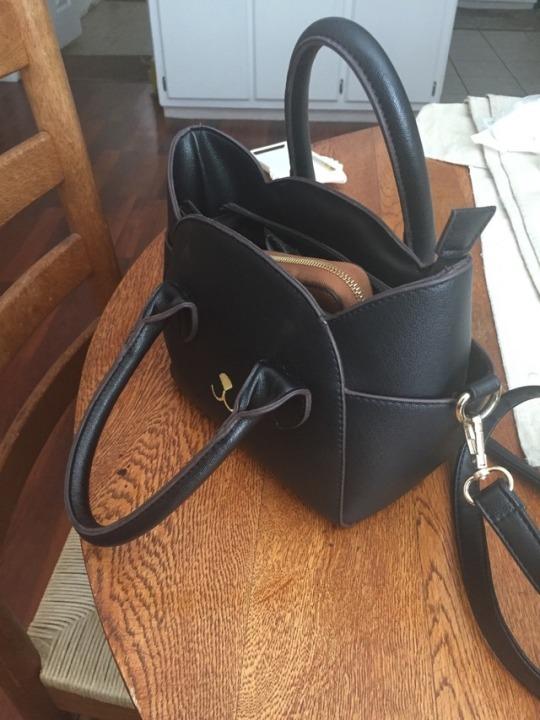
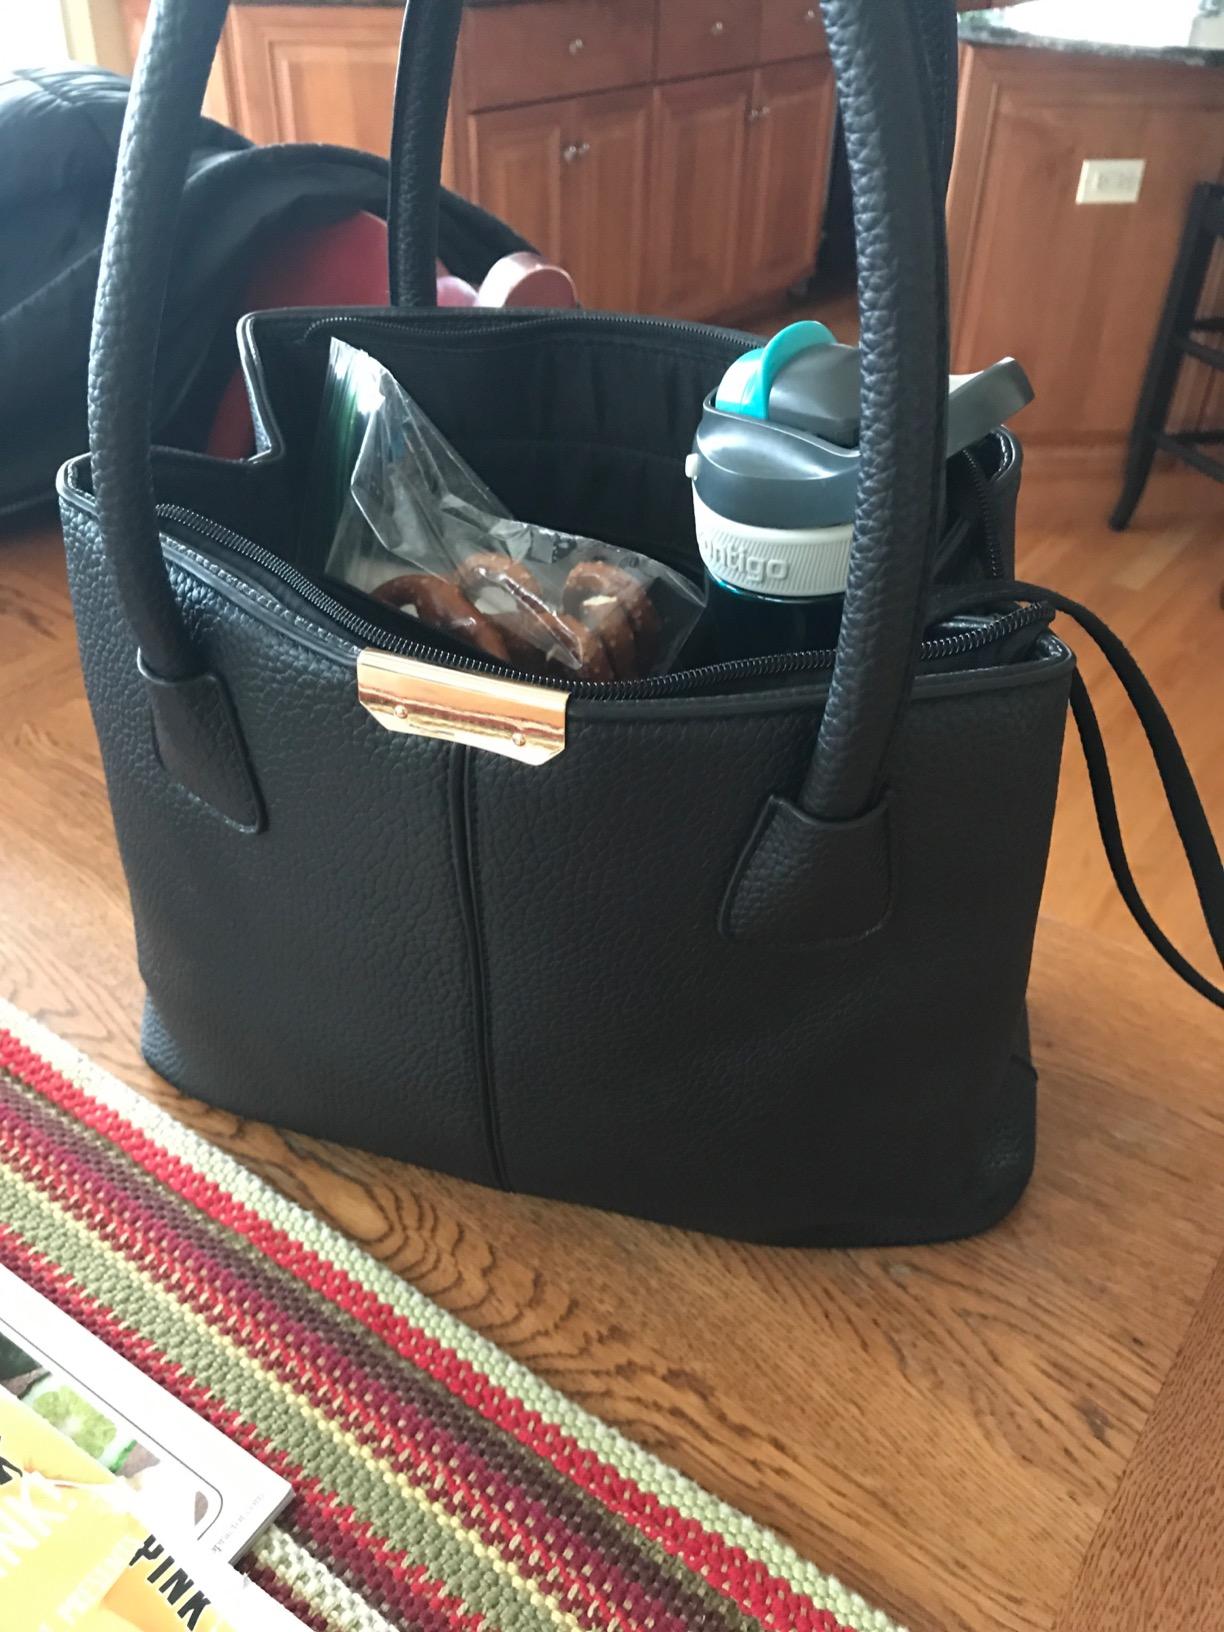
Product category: accessories_handbag
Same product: no